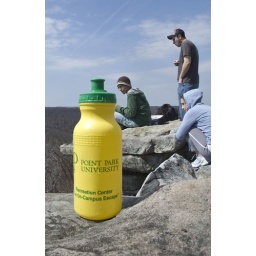
A point Park water bottle stands up on a rock in front of a group of Point Park students.